Genocides in history (1946 to 1999)

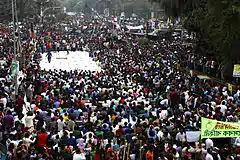
2013 Shahbag protests demanding the death penalty for the war criminals of the 1971 war

East Timor was invaded by Indonesia on 7 December 1975 and it remained under Indonesian occupation as an annexed territory with provincial status until it gained its independence from Indonesia in 1999. A detailed statistical report which was prepared for the Commission for Reception, Truth and Reconciliation in East Timor cited a lower range of 102,800 conflict-related deaths in the period from 1974 to 1999, namely, approximately 18,600 killings and 84,200 excess deaths which were caused by hunger and illness, including deaths which were caused by the Indonesian military's use of "starvation as a weapon to exterminate the East Timorese", most of which occurred during the Indonesian occupation. Earlier estimates of the number of people who died during the occupation ranged from 60,000 to 200,000.